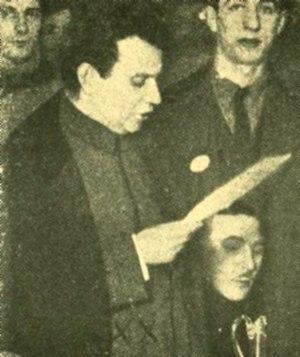
Le XVIIᵉ Congrès du Parti socialiste italien, plus communément désigné comme le Congrès de Livourne, se tint du 15 au 21 janvier 1921 au Théâtre Carlo Goldoni de Livourne. Il se déroula dans un contexte général de tensions entre révolutionnaires et réformistes au sein du mouvement ouvrier international, et notamment quelques semaines seulement après le Congrès de Tours. Le débat, qui fut largement suivi en Italie et à l'étranger, se concentra sur la demande formulée par l'Internationale communiste aux partis la composant ou désirant l'intégrer d'exclure leurs membres réformistes. Après six jours marqués par un climat particulièrement tumultueux, le congrès vit la scission du courant communiste, qui, devant le refus de la majorité du parti d'accepter les exigences de l'Internationale et d'exclure les réformistes, abandonna les discussions et fonda le Parti communiste d'Italie.